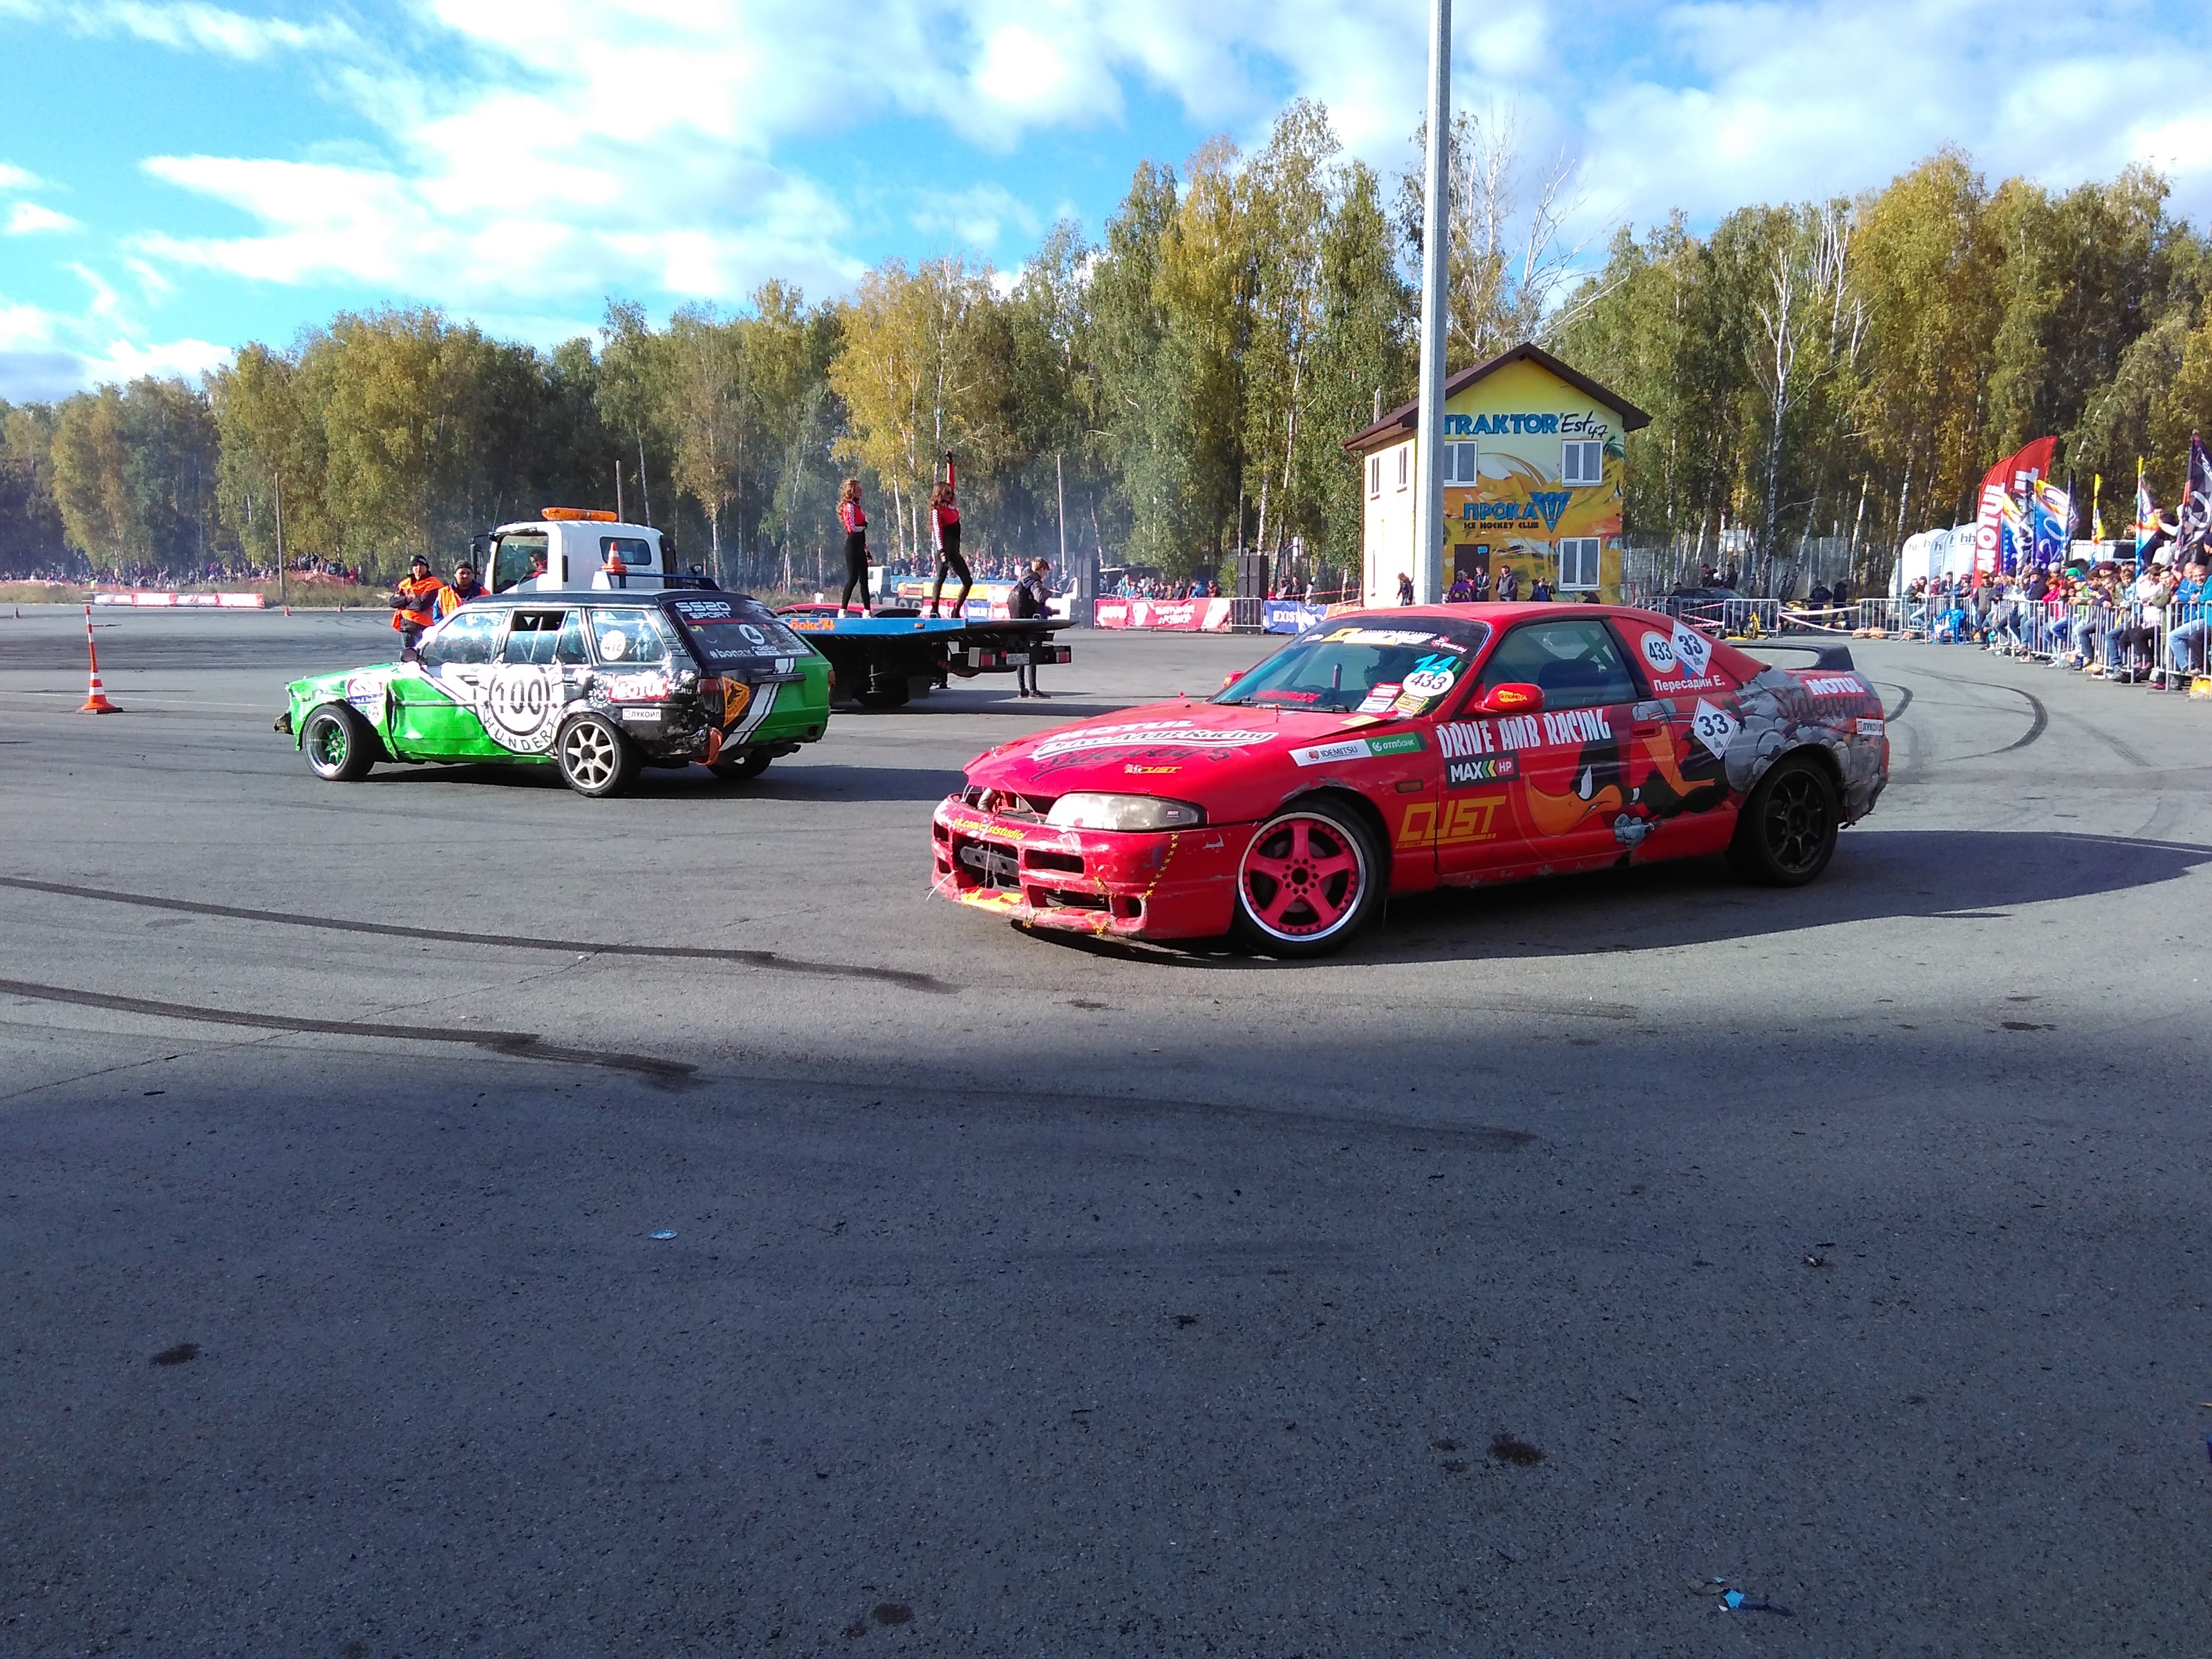
structure, car, vehicle, sports car, race, supercar, sports, racing, race track, motorsport, auto racing, autocross, automobile make, automotive design, sport venue, performance car, stock car racing, dirt track racing